Alvise Tagliapietra

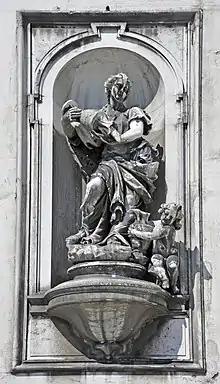
Tagliapietra's "Temperance", facade of the Gesuati, Venice

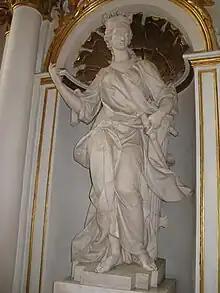
Tagliapietra's "Justice", main staircase of the Winter Palace in the Hermitage

Between 1705 and 1711, he and his studio carved several standing marble figures for the high altar of the Church of Saint Chrysogonus in Zadar. John Julius Norwich writes of the statue of St. Simeon: "This figure's exaggerated "contrapposto" and exotic vestments make it a memorable statue." Shortly thereafter, Tagliapietra was one of several Italians commissioned to contribute sculptures to the Catherine Park at Tsarskoye Selo outside of St. Petersburg.